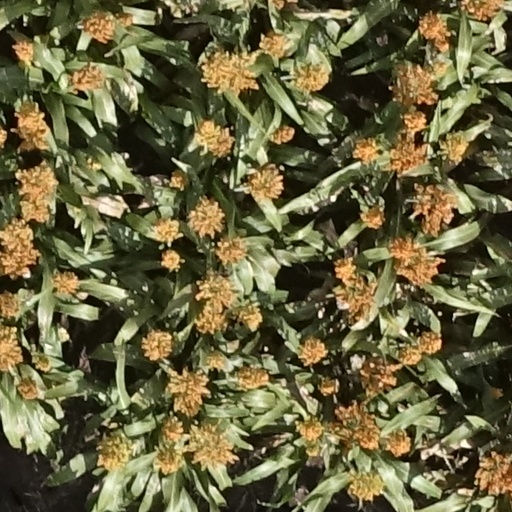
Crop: sorghum